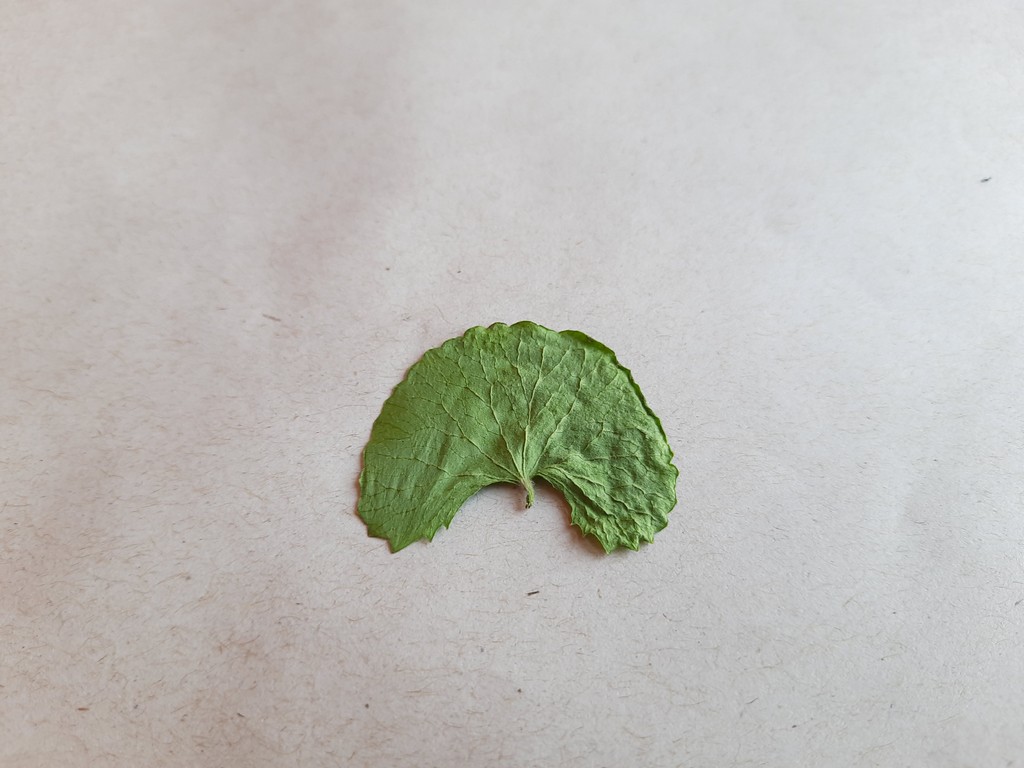
Label: Dried